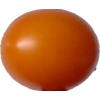
Label: tomato_cherry_orange